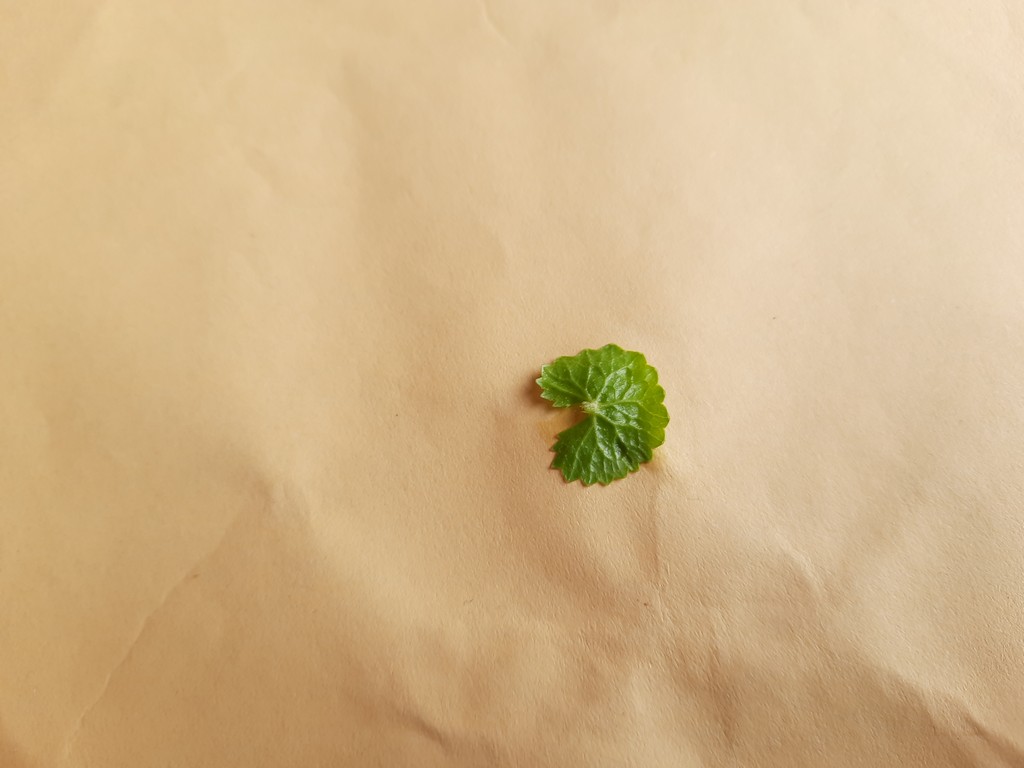
Label: Healthy